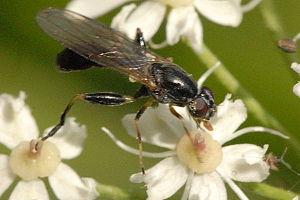
Muscomorpha est un infra-ordre de diptères du sous-ordre des Brachycera.
Les Diopsoidea sont une super-famille d'insectes diptères brachycères muscomorphes.